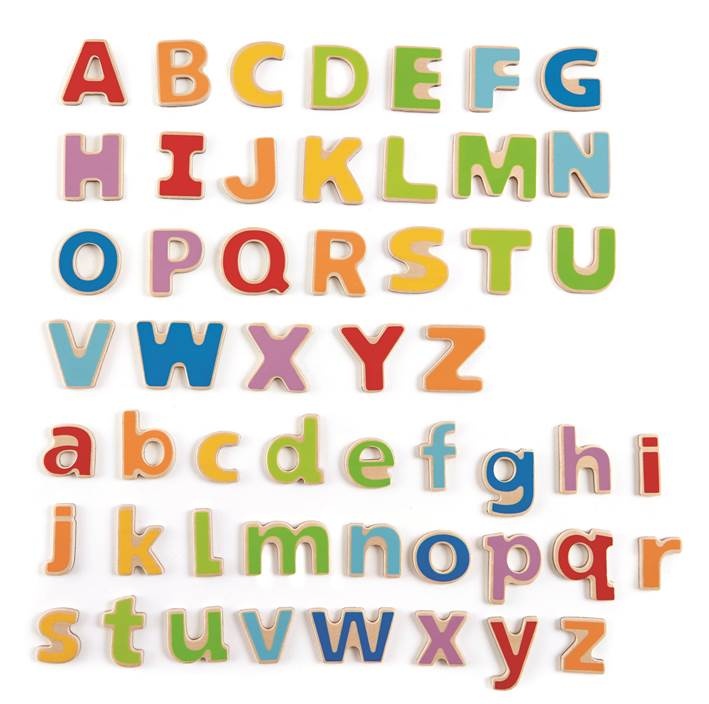
ABC Magnetic Letters
Recognizing and memorizing the alphabet can be enjoyable with the different colored letters.
Brand: Hape
Category: Baby & Toddler > Baby Toys & Activity Equipment > Alphabet Toys > Alphabet Electric Toys